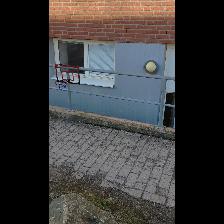
Label: NonHuman